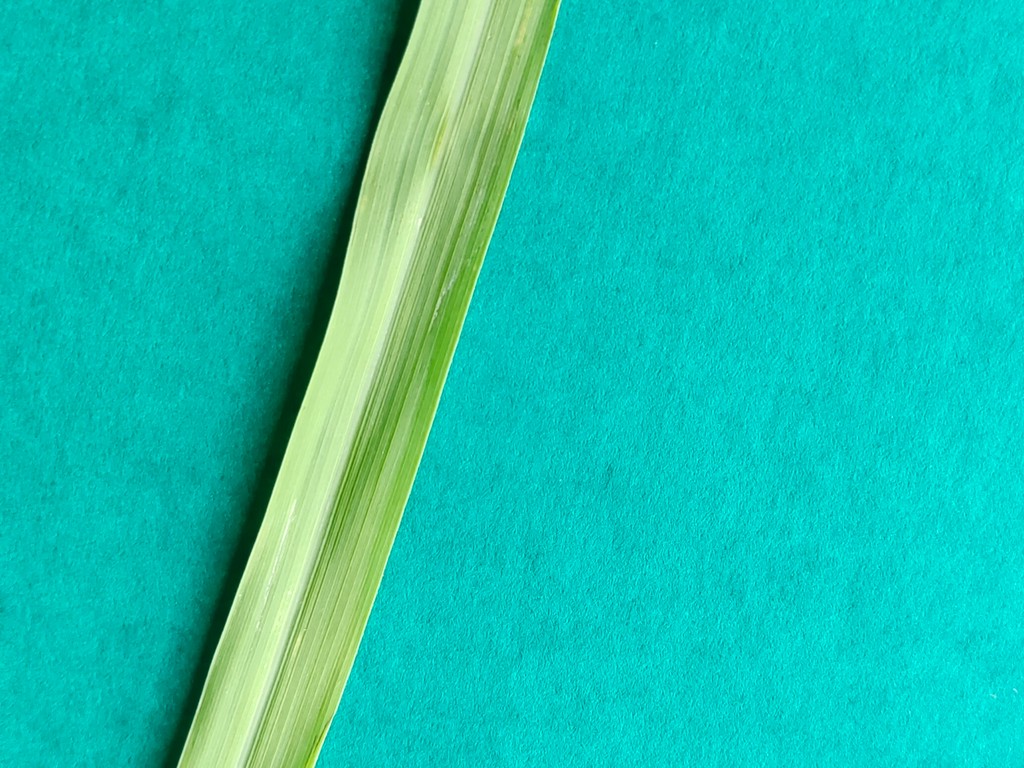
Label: Healthy